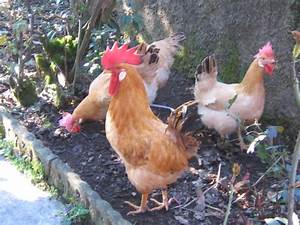
Label: gallina